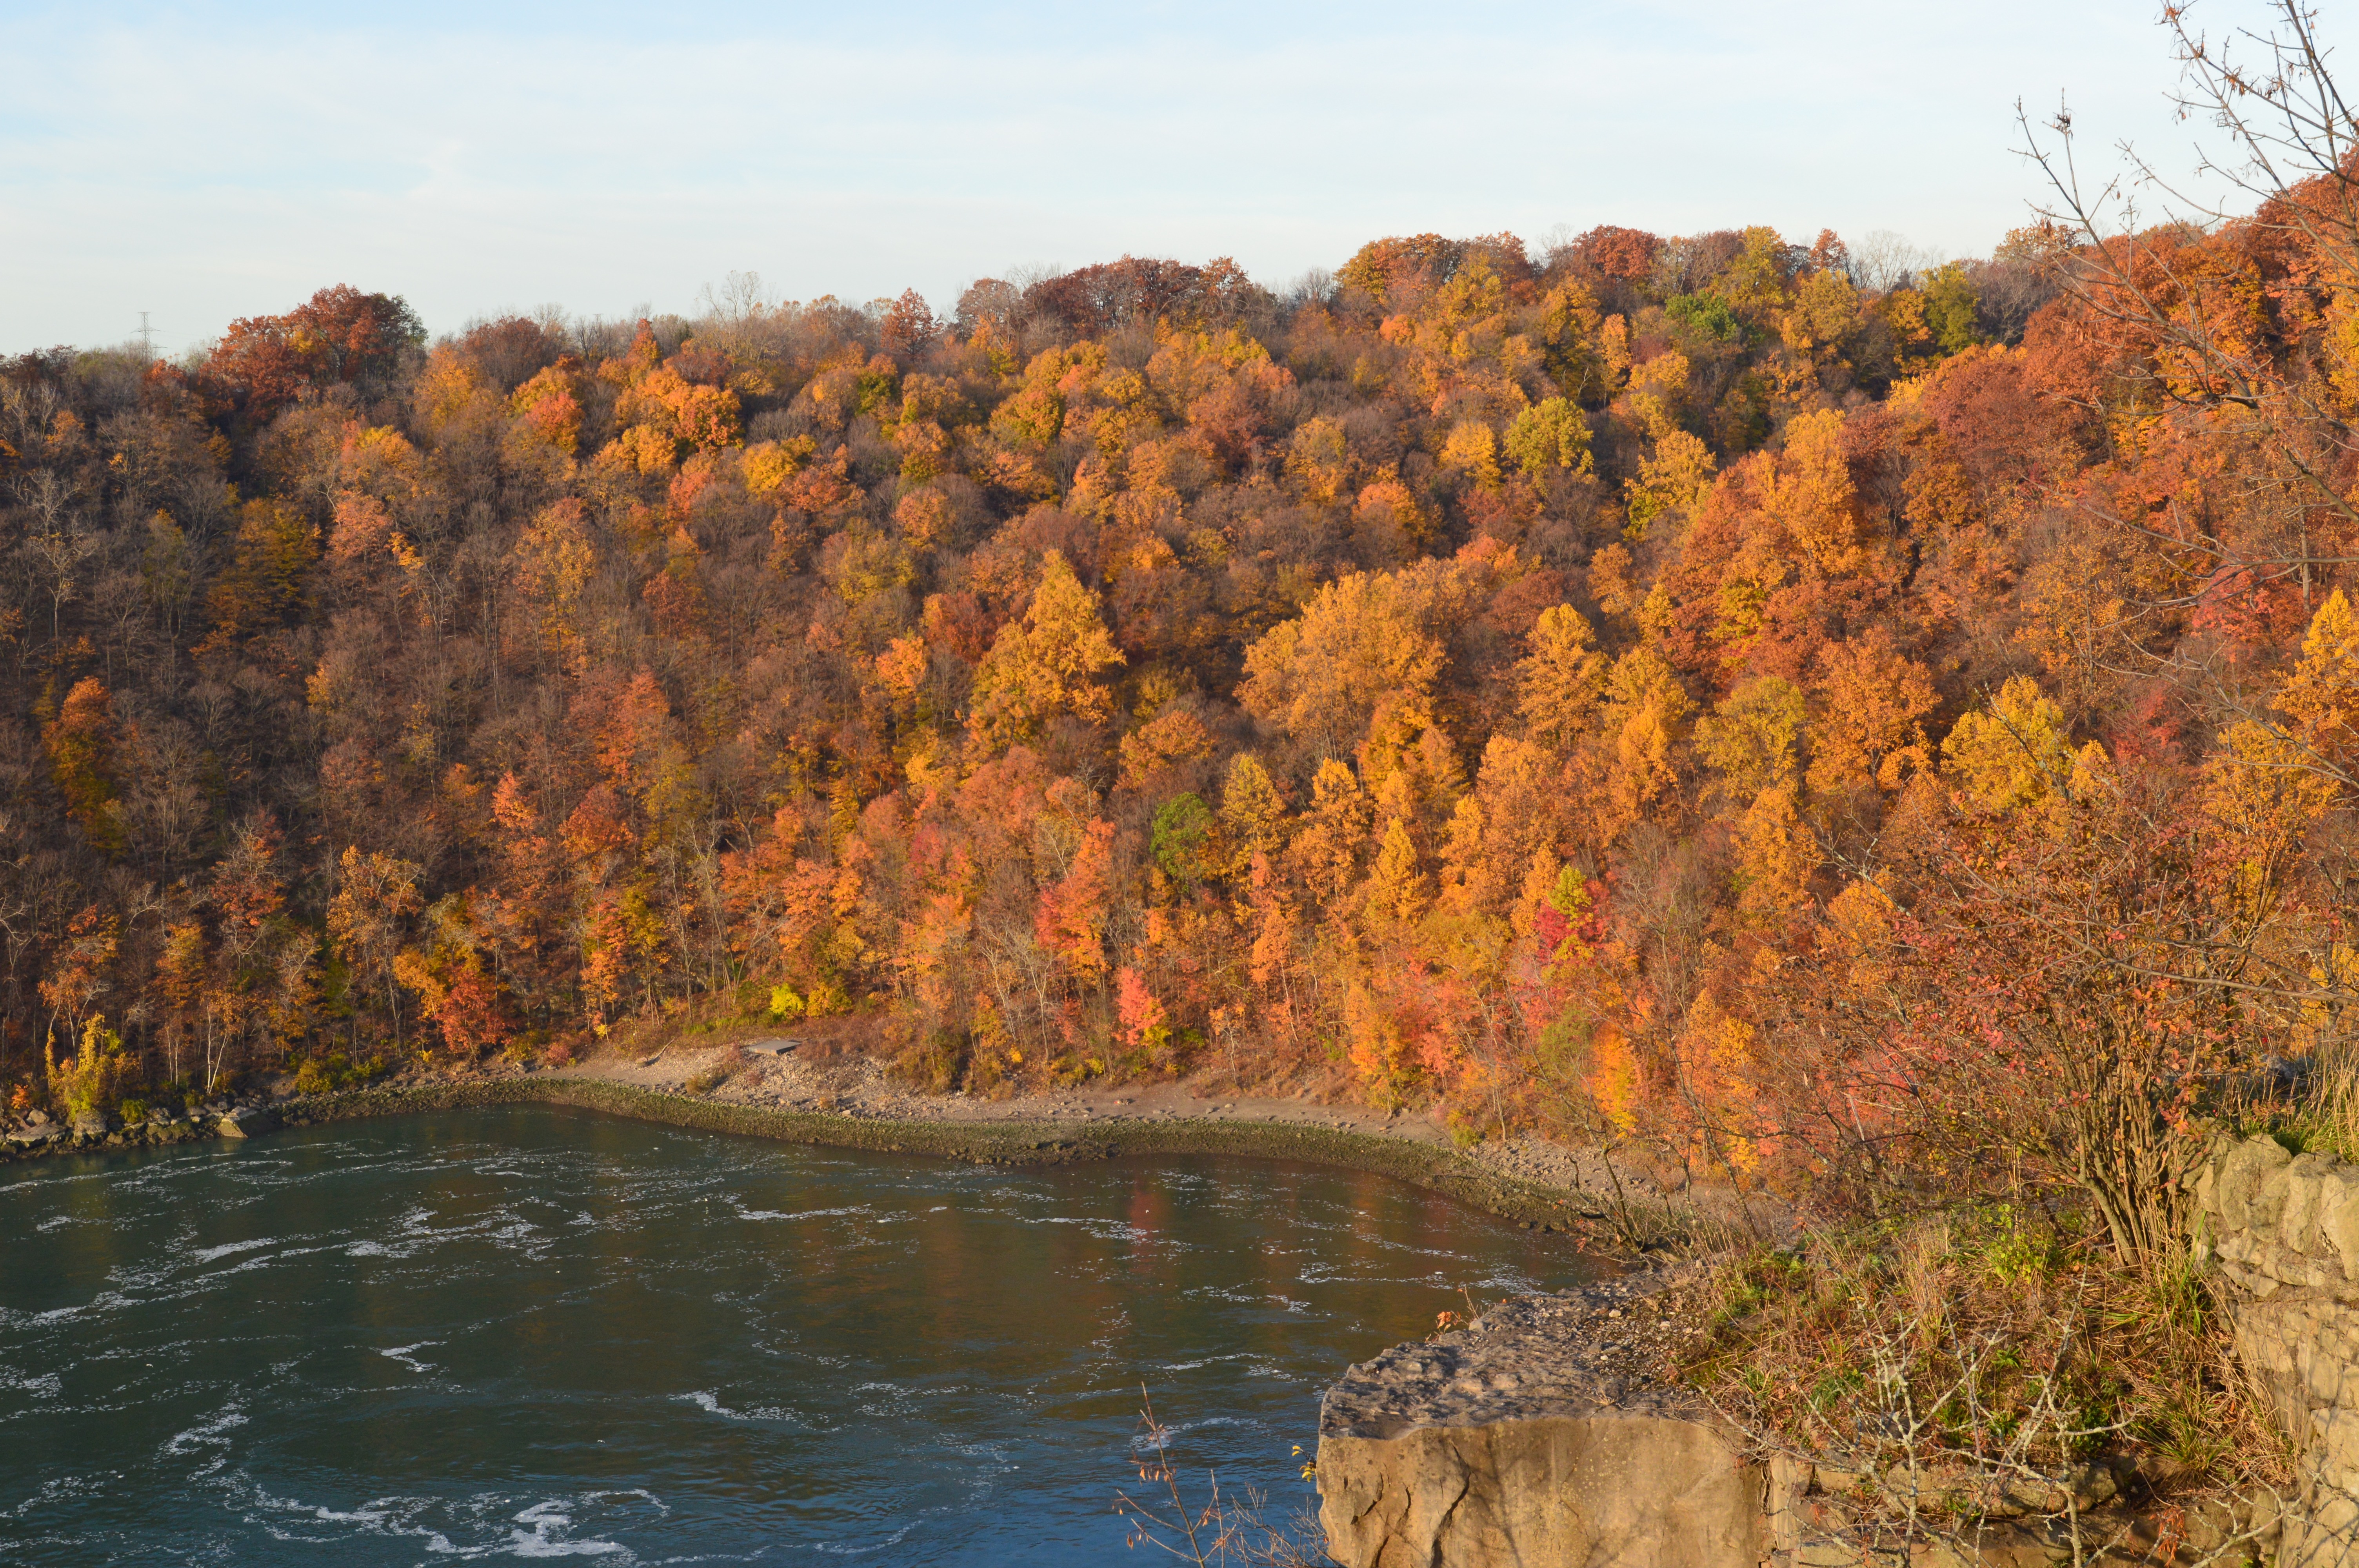
landscape, tree, nature, outdoor, wilderness, mountain, leaf, river, valley, land, wild, environment, scenic, natural, autumn, scenery, season, woody plant